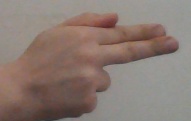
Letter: ghain